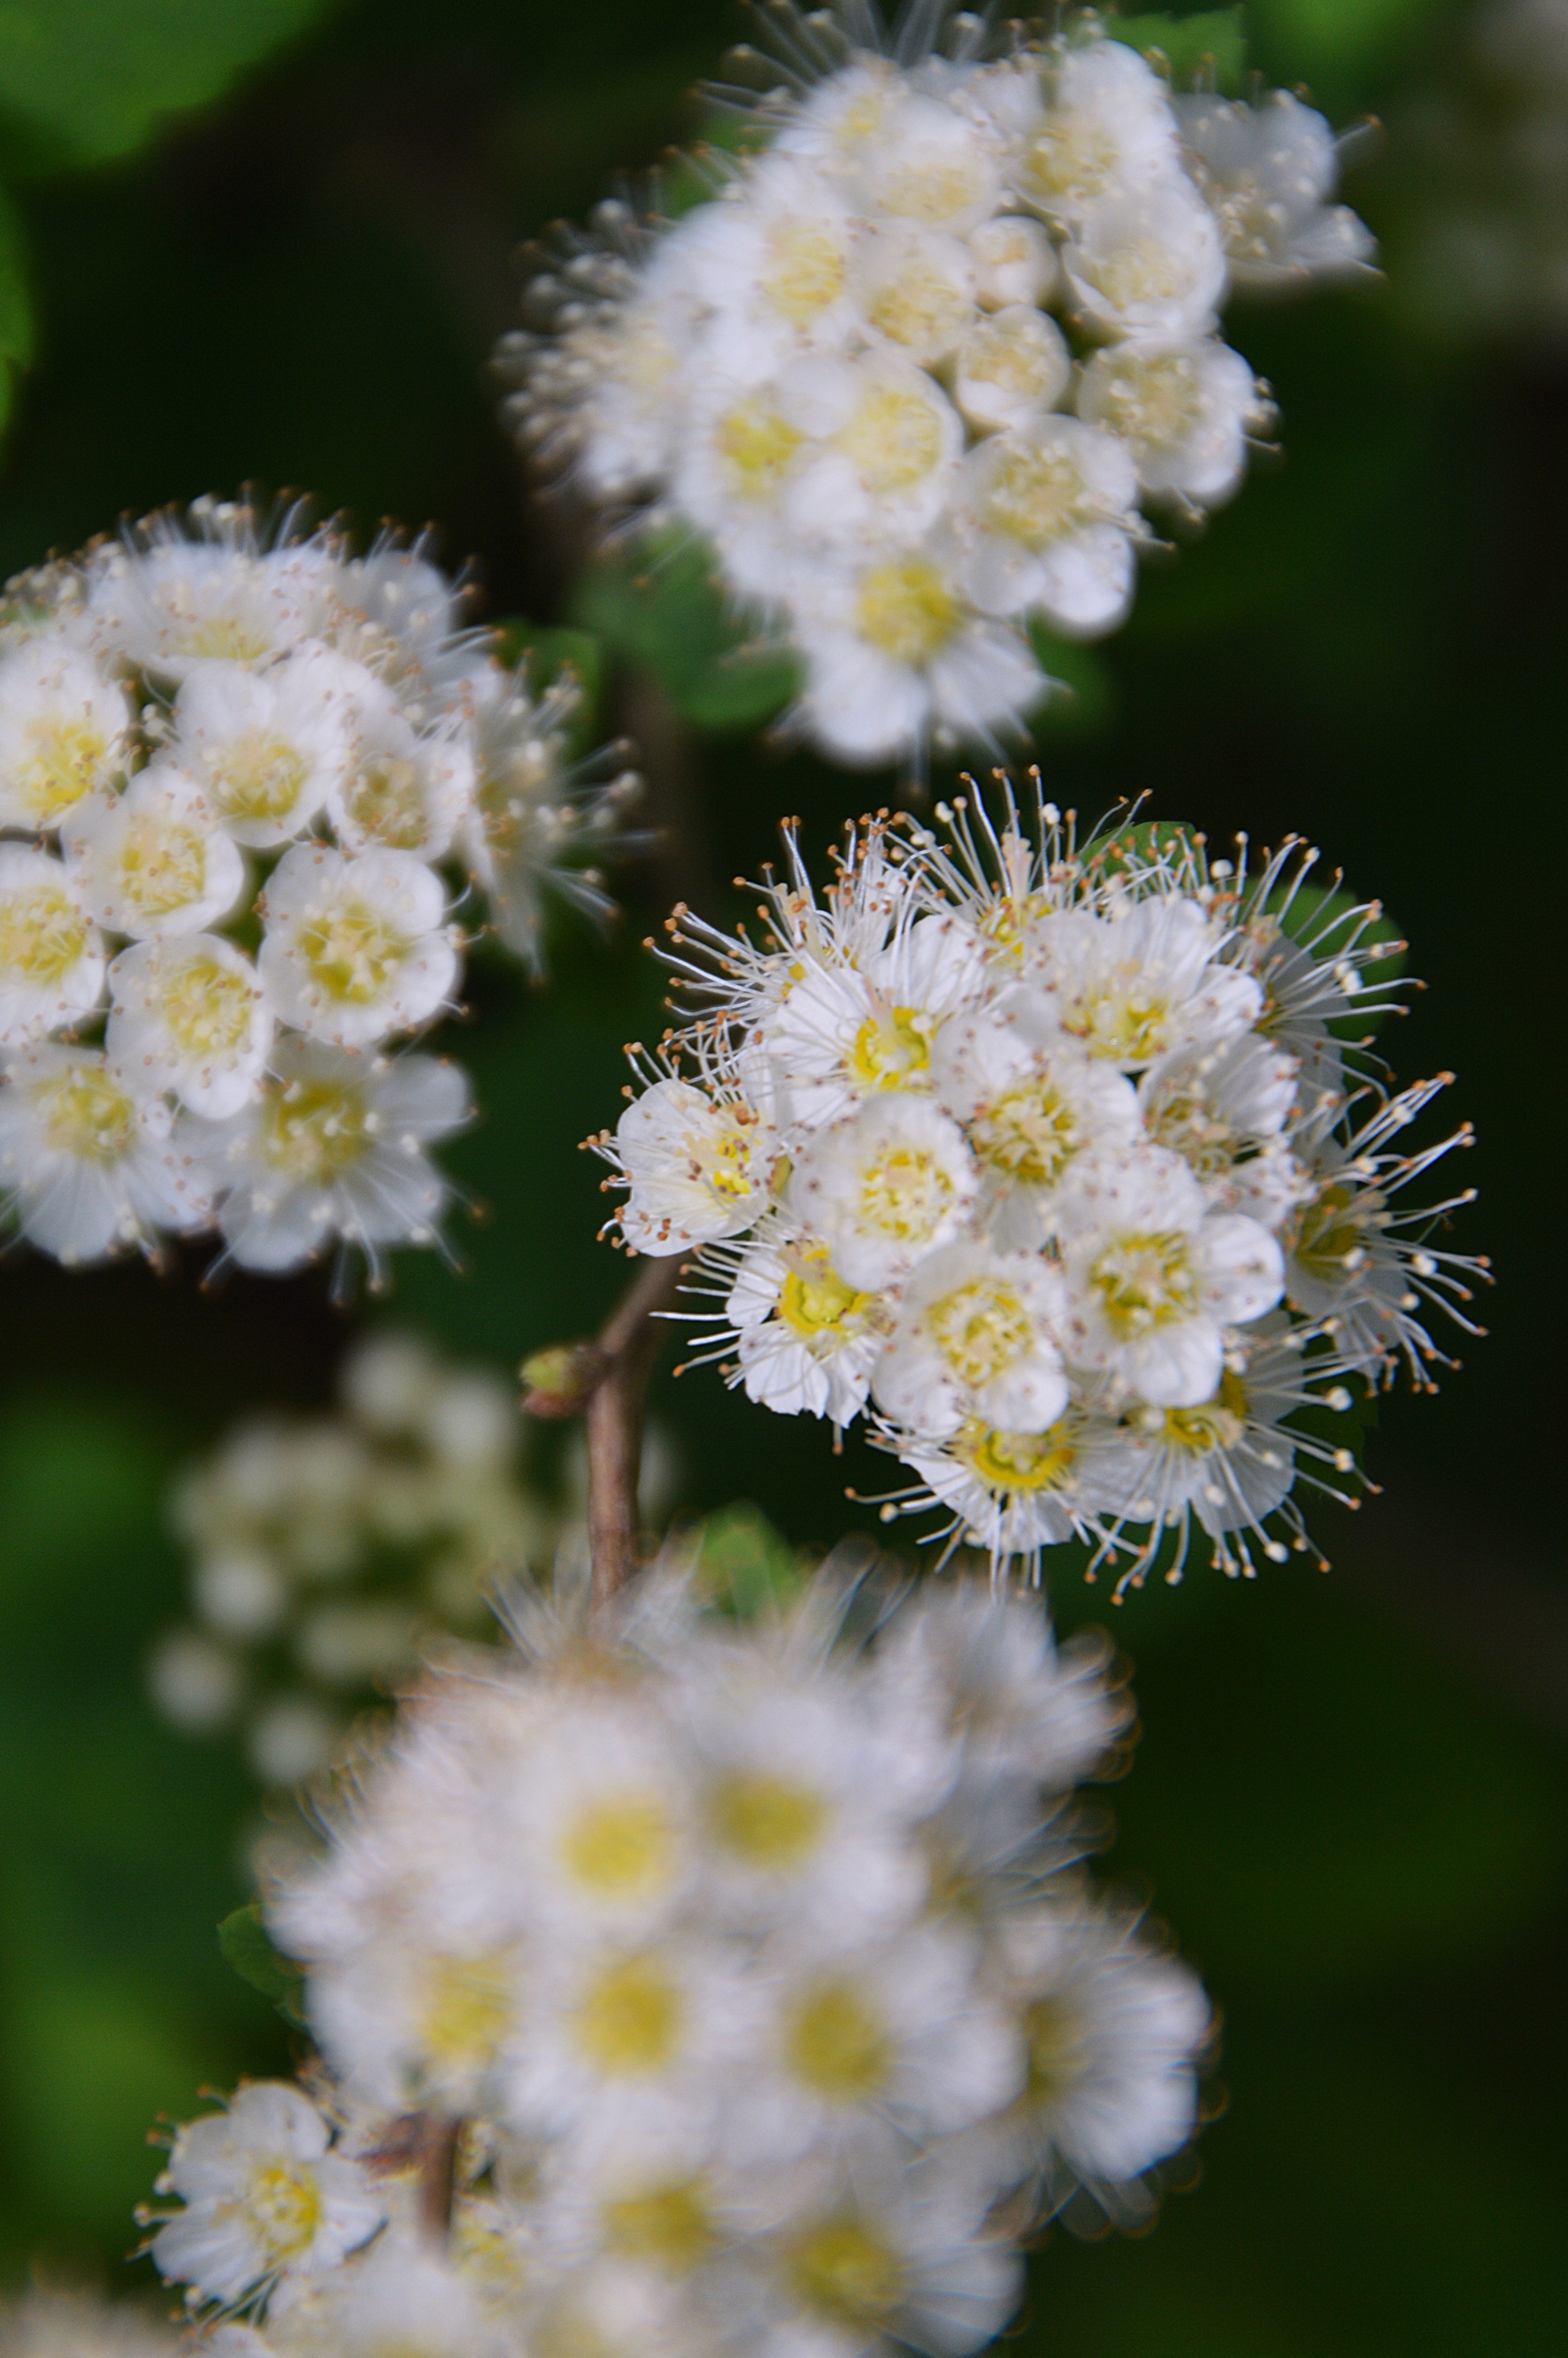
blossom, plant, white, flower, bloom, spring, herb, produce, botany, flora, white flower, wildflower, flowers, shrub, yarrow, macro photography, summer flowers, flowering plant, daisy family, summer flower, land plant, chamaemelum nobile, tanacetum parthenium